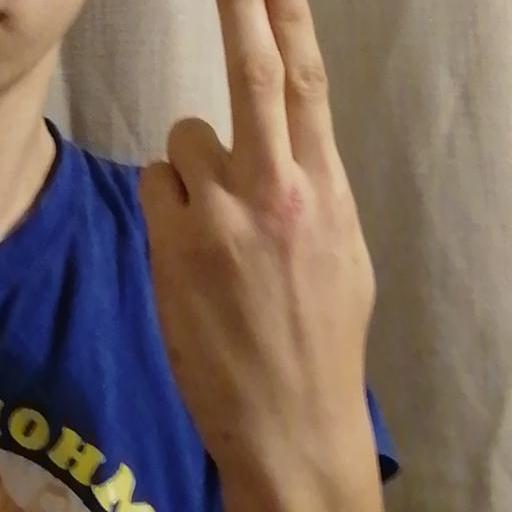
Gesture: two_up_inverted